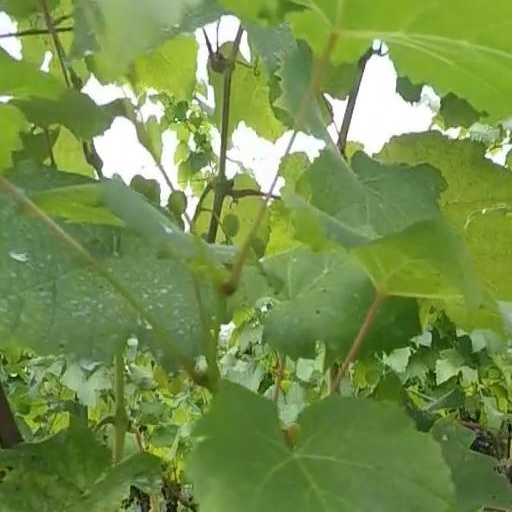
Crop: grape